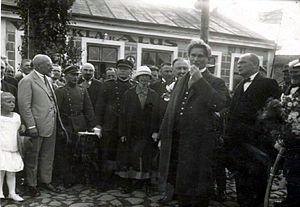
Le coup d'État du 17 décembre 1926 en Lituanie aboutit au remplacement du gouvernement démocratiquement élu par celui d'Antanas Smetona, porté au pouvoir par l'armée. Smetona et son parti, l'Union nationale lituanienne, conservent le pouvoir pendant quatorze ans, jusqu'à l'invasion soviétique de 1940.